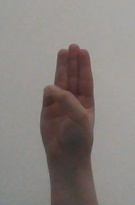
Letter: thaa